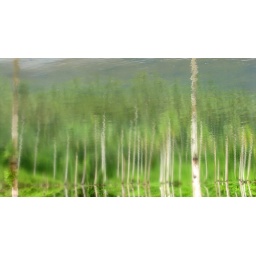
Dead coconut trees in the middle of a landslide dammed lake in Guinsaugon, Leyte, Philippines.